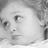
Emotion: sad